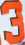
Number: 3